Sometimes I Think About Dying

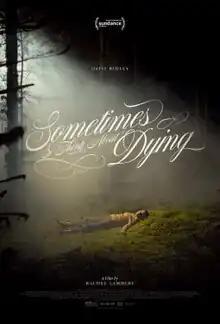
Theatrical release poster

Sometimes I Think About Dying is a 2023 American romantic comedy drama film directed by Rachel Lambert, and written by Kevin Armento, Stefanie Abel Horowitz, and Katy Wright-Mead. It is based on the 2014 play "Killers" by Armento, and a short film that was released in 2019, directed and co-written by Horowitz. The film stars Daisy Ridley, Dave Merheje, Parvesh Cheena, Marcia DeBonis, Meg Stalter, Brittany O'Grady, and Bree Elrod.